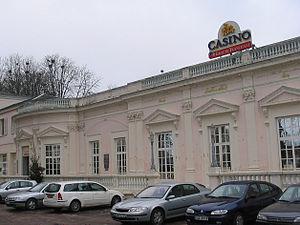
Casino du Nivernais à Pougues-les-Eaux (58). Je suis l'auteur du cliché pris en décembre 2004
Pougues-les-Eaux est une commune française, située dans le département de la Nièvre en région Bourgogne-Franche-Comté. La commune de Pougues-les-Eaux est labellisée Village étape depuis 2008.